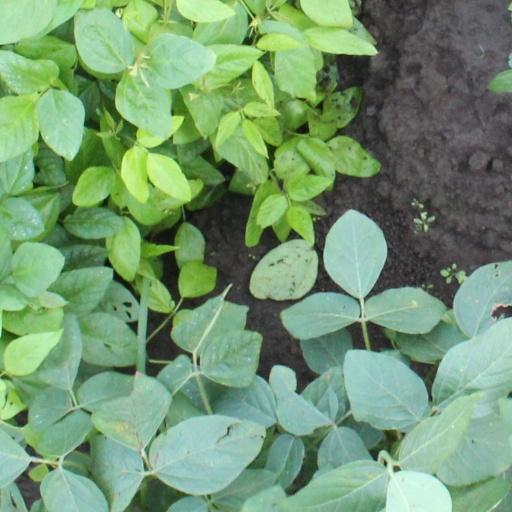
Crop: soybean